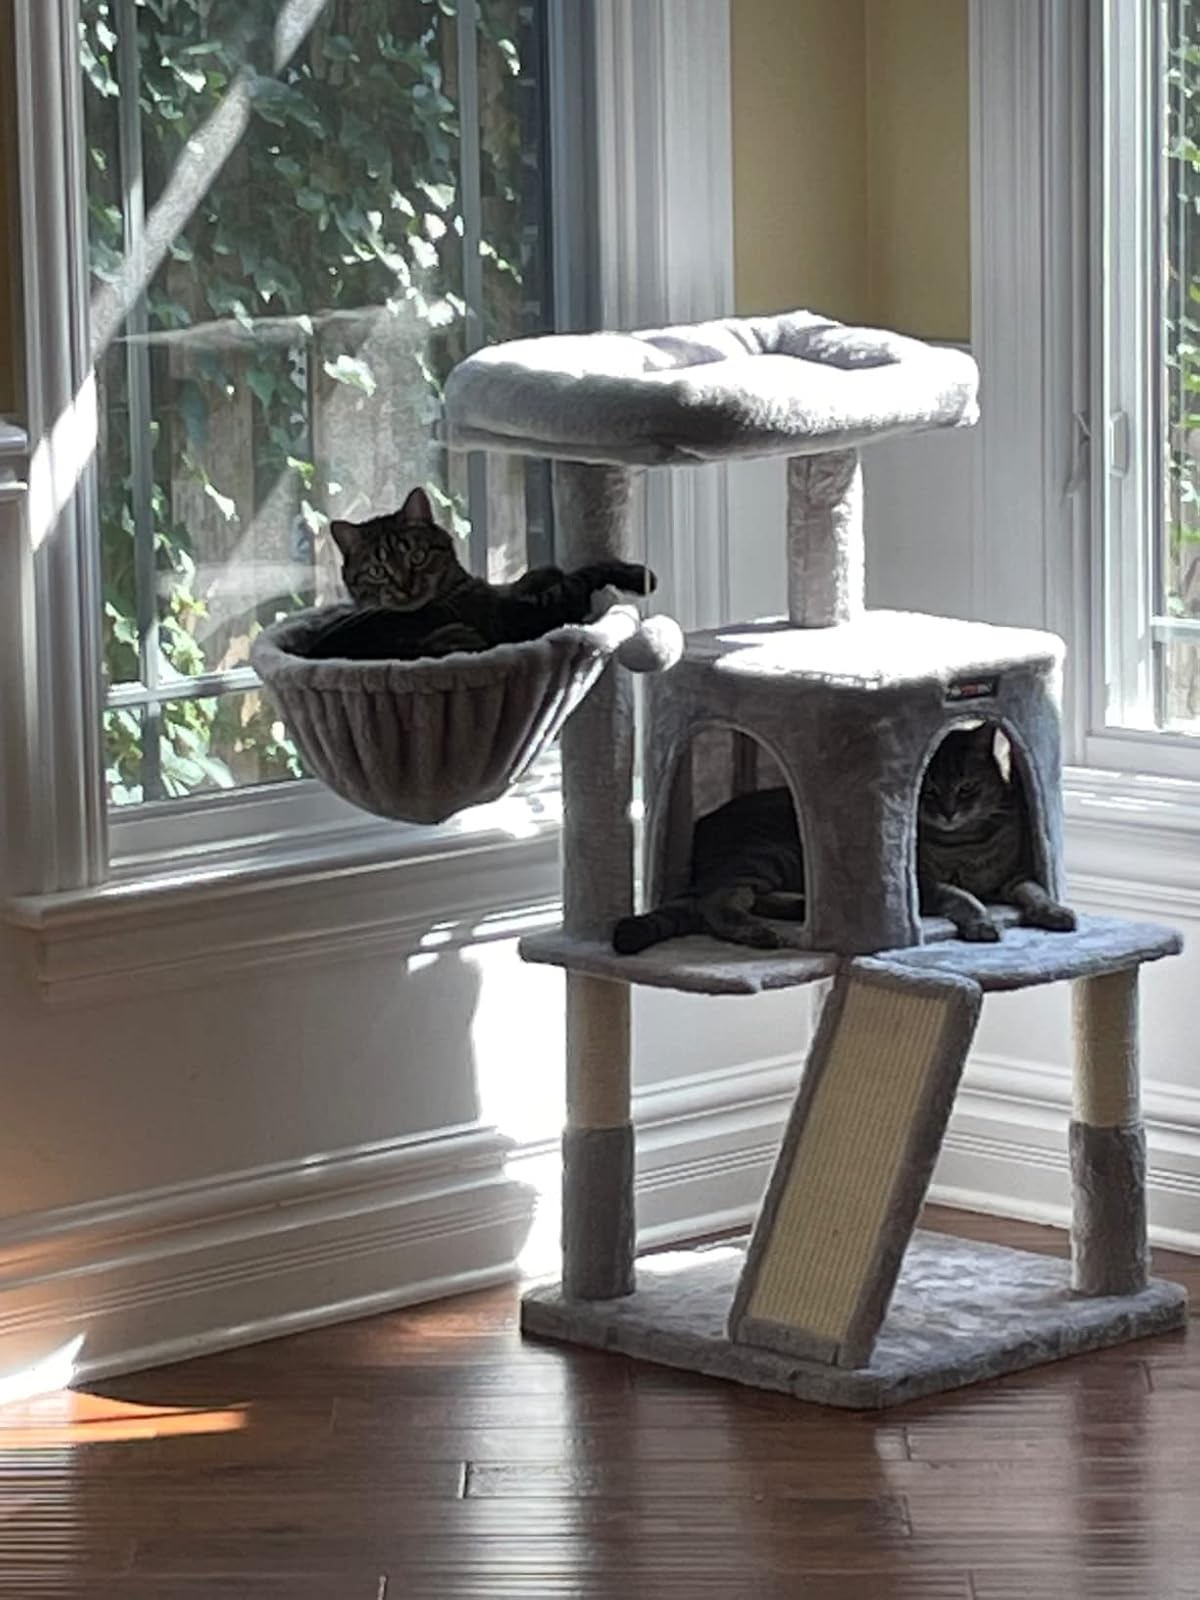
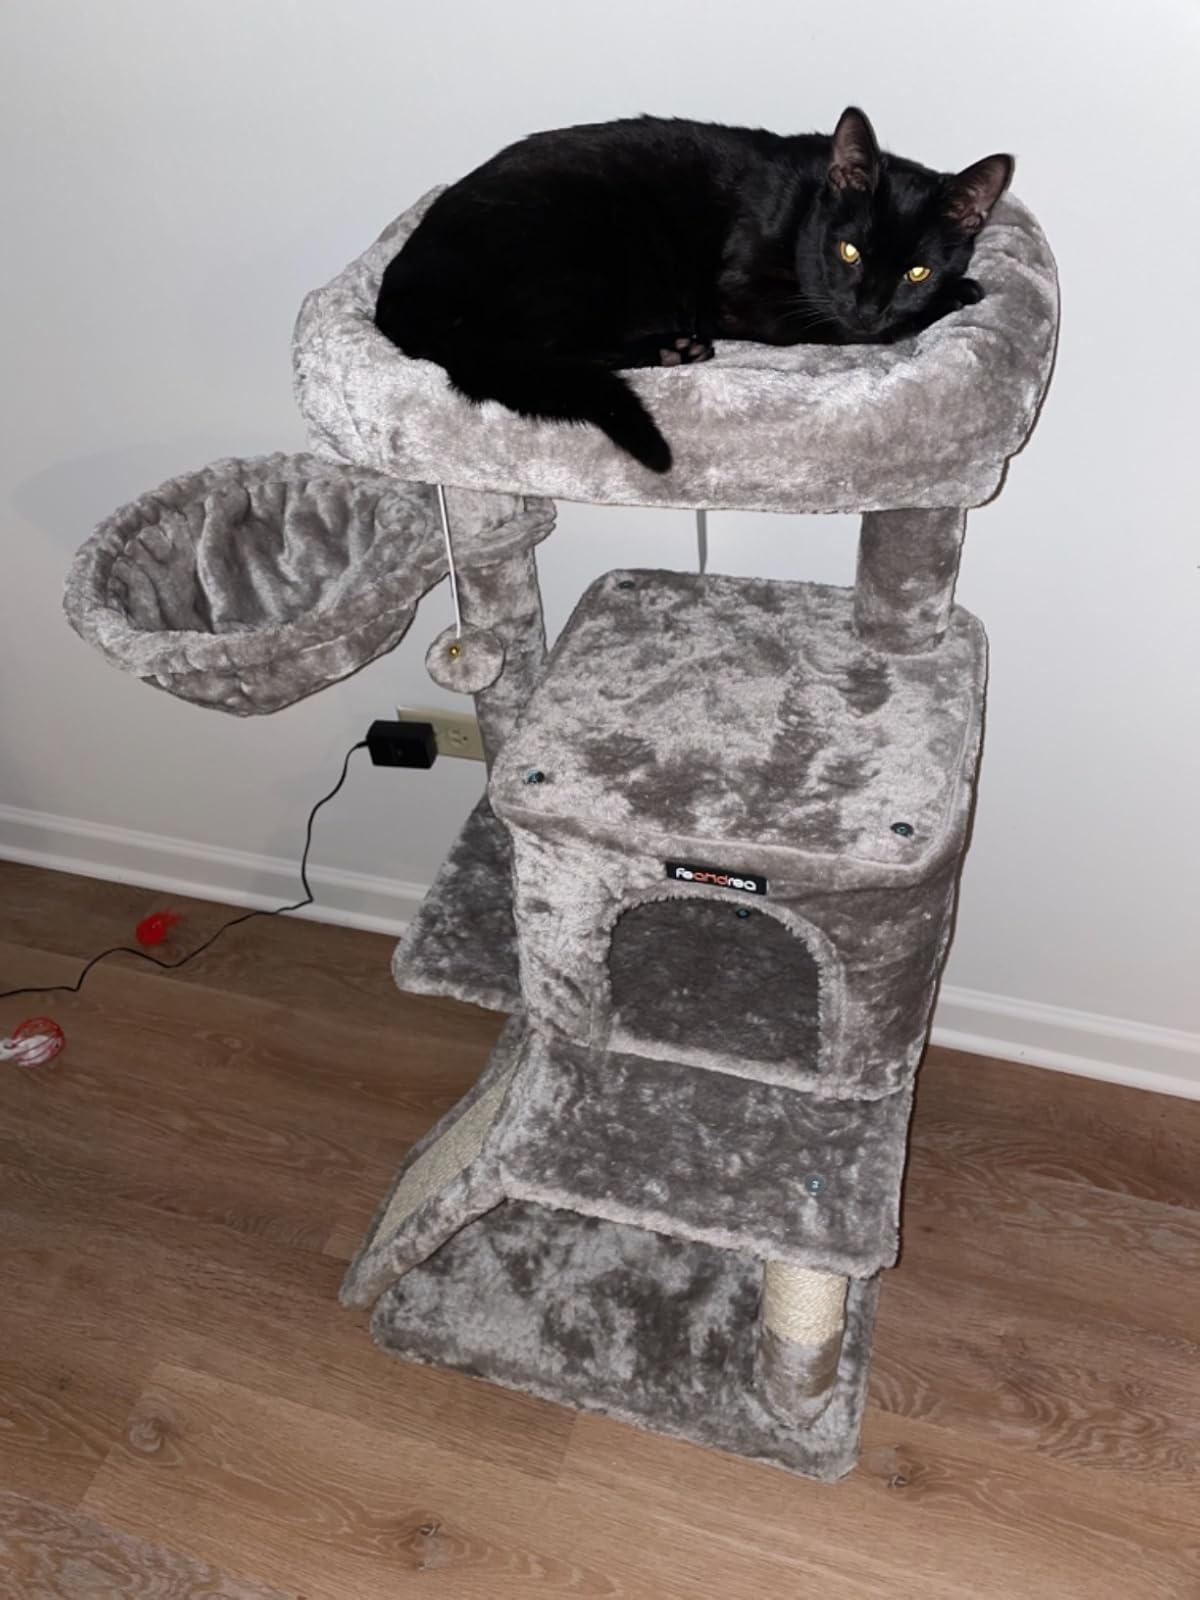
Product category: items_cat tree
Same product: yes